Baron Rendlesham

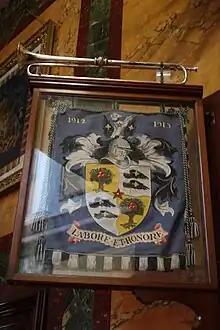
Rendlesham arms from Brodsworth Hall

His eldest son was the aforementioned Peter Isaac Thellusson, 1st Baron Rendlesham, who took over the family business. Lord Rendlesham's younger son, the fourth Baron (who succeeded his twin brother), sat as a Member of Parliament for Suffolk East. His only son, the fifth Baron, also represented this constituency (as a Conservative). the title is held by the latter's great-grandson, the ninth Baron, who succeeded his father in 1999.